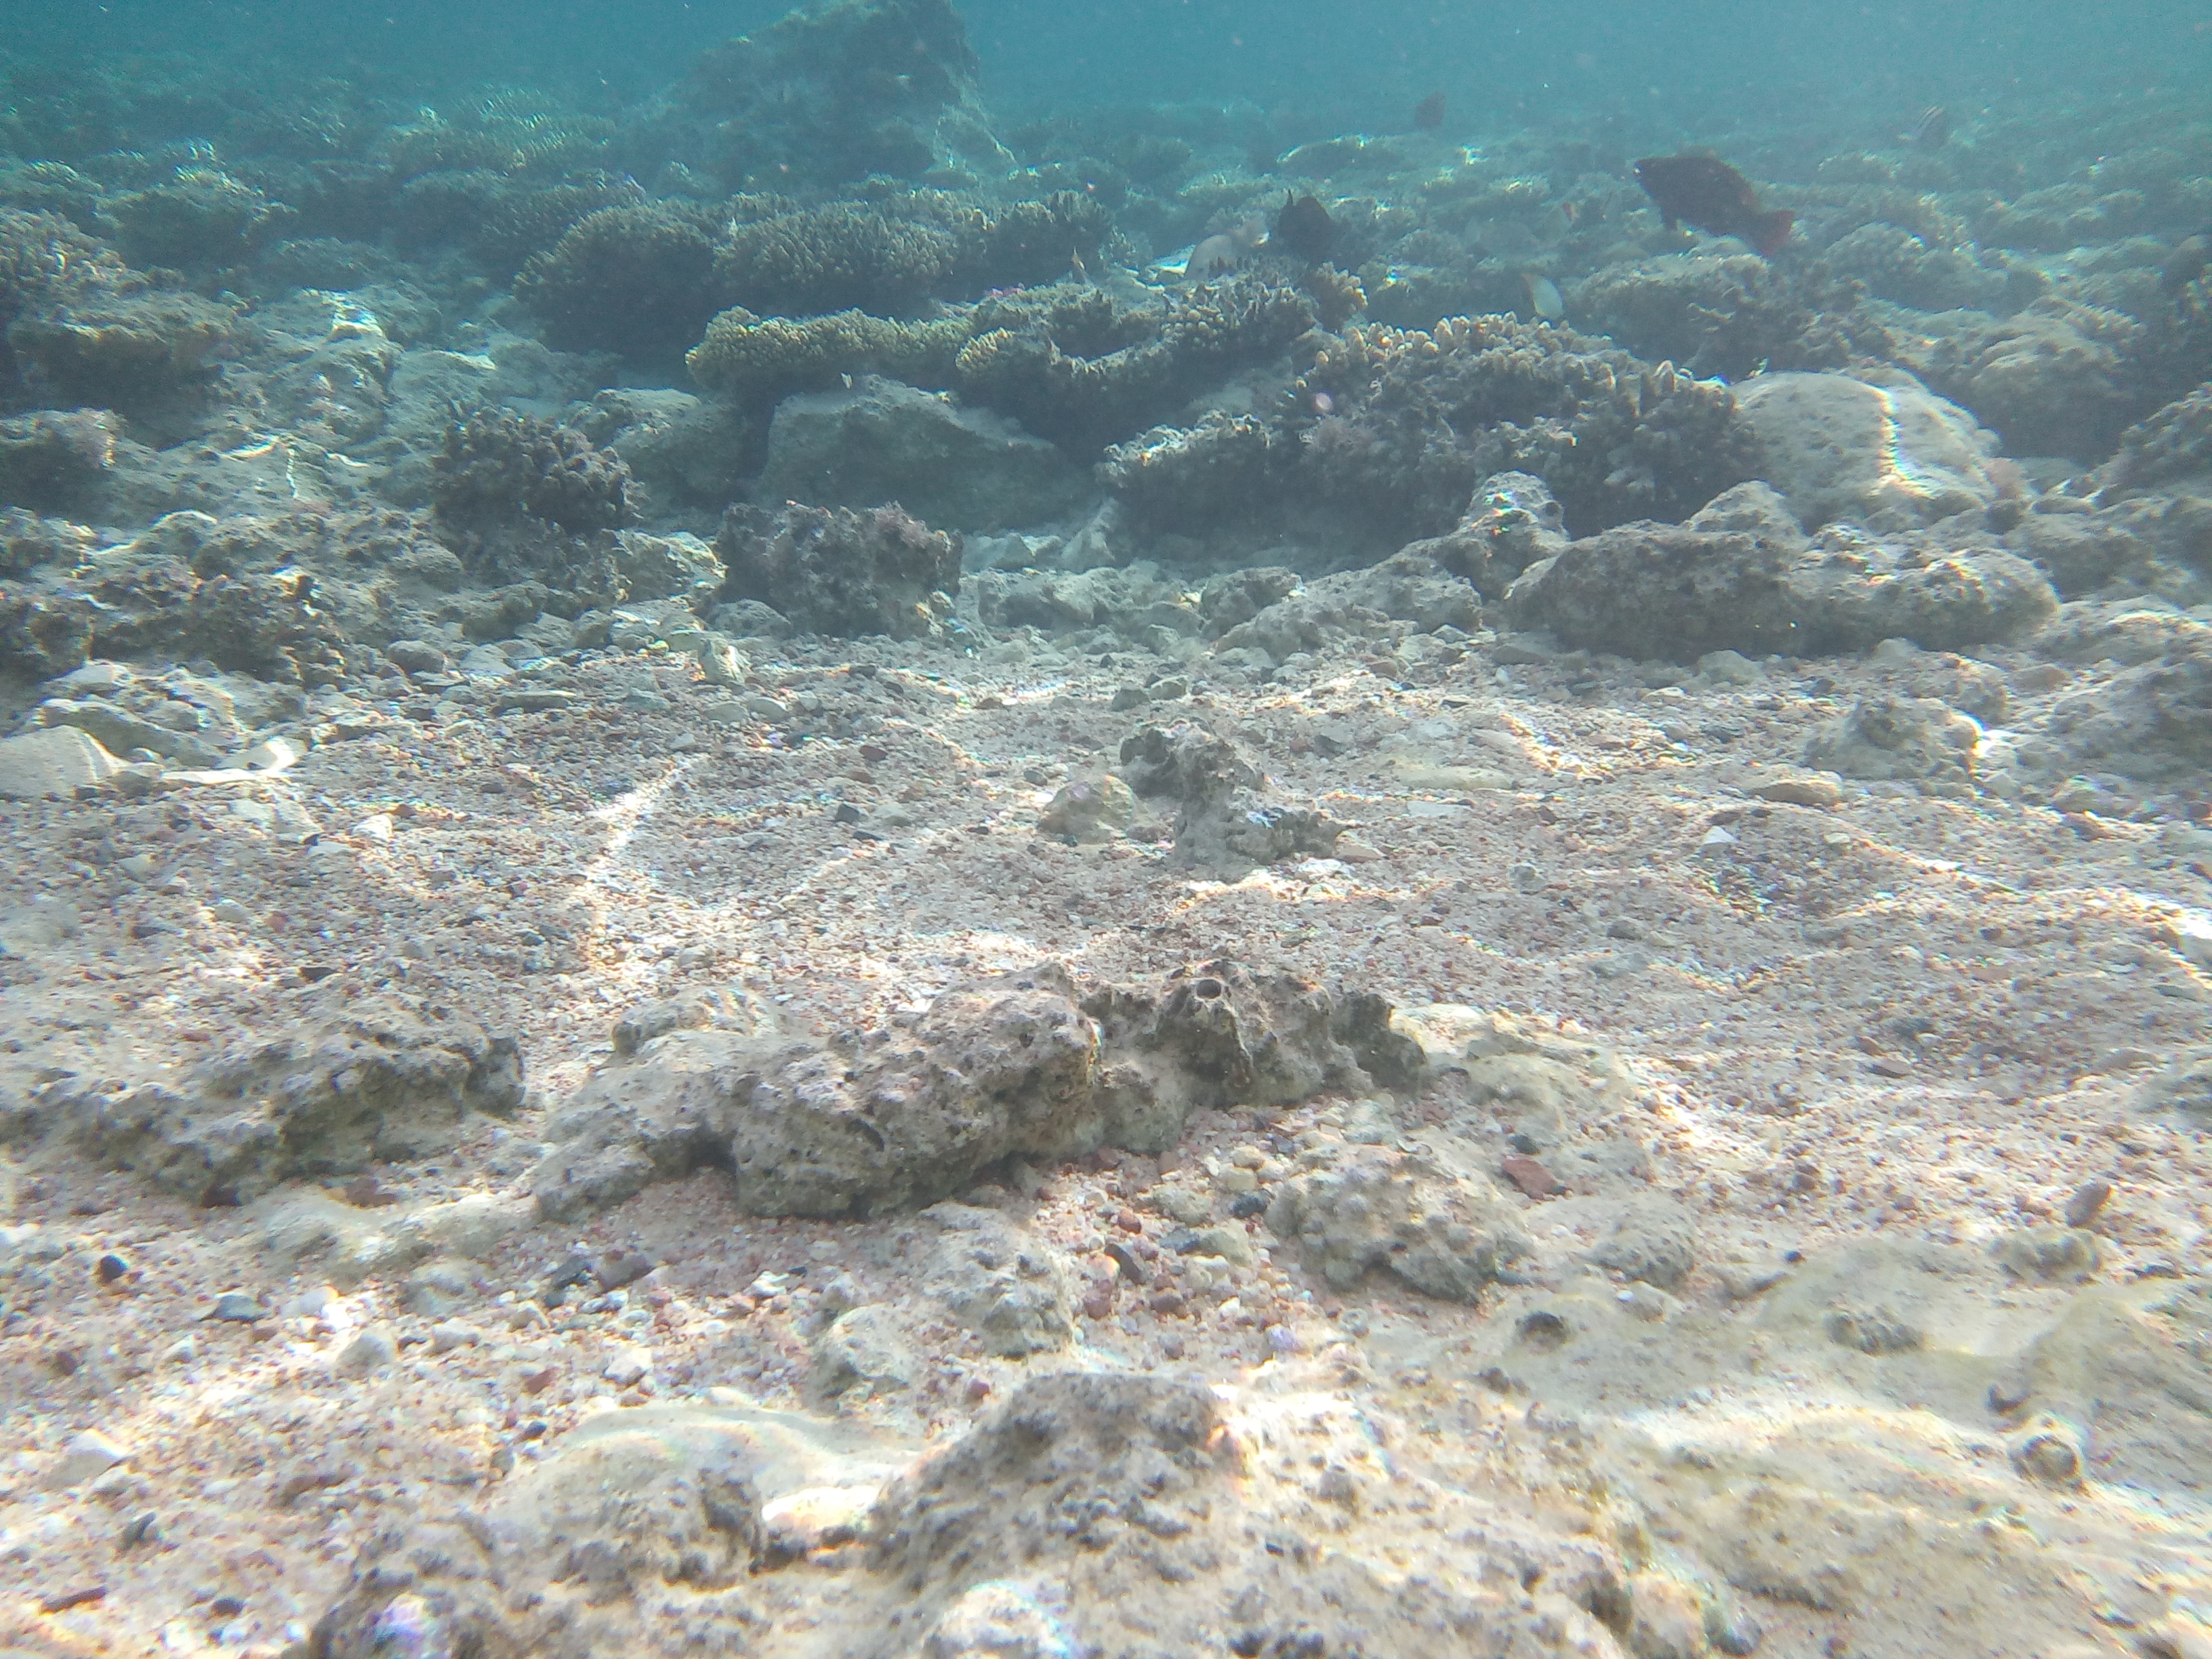
sea, underwater, reef, coral reef, marine biology, water, organism, fish, coral